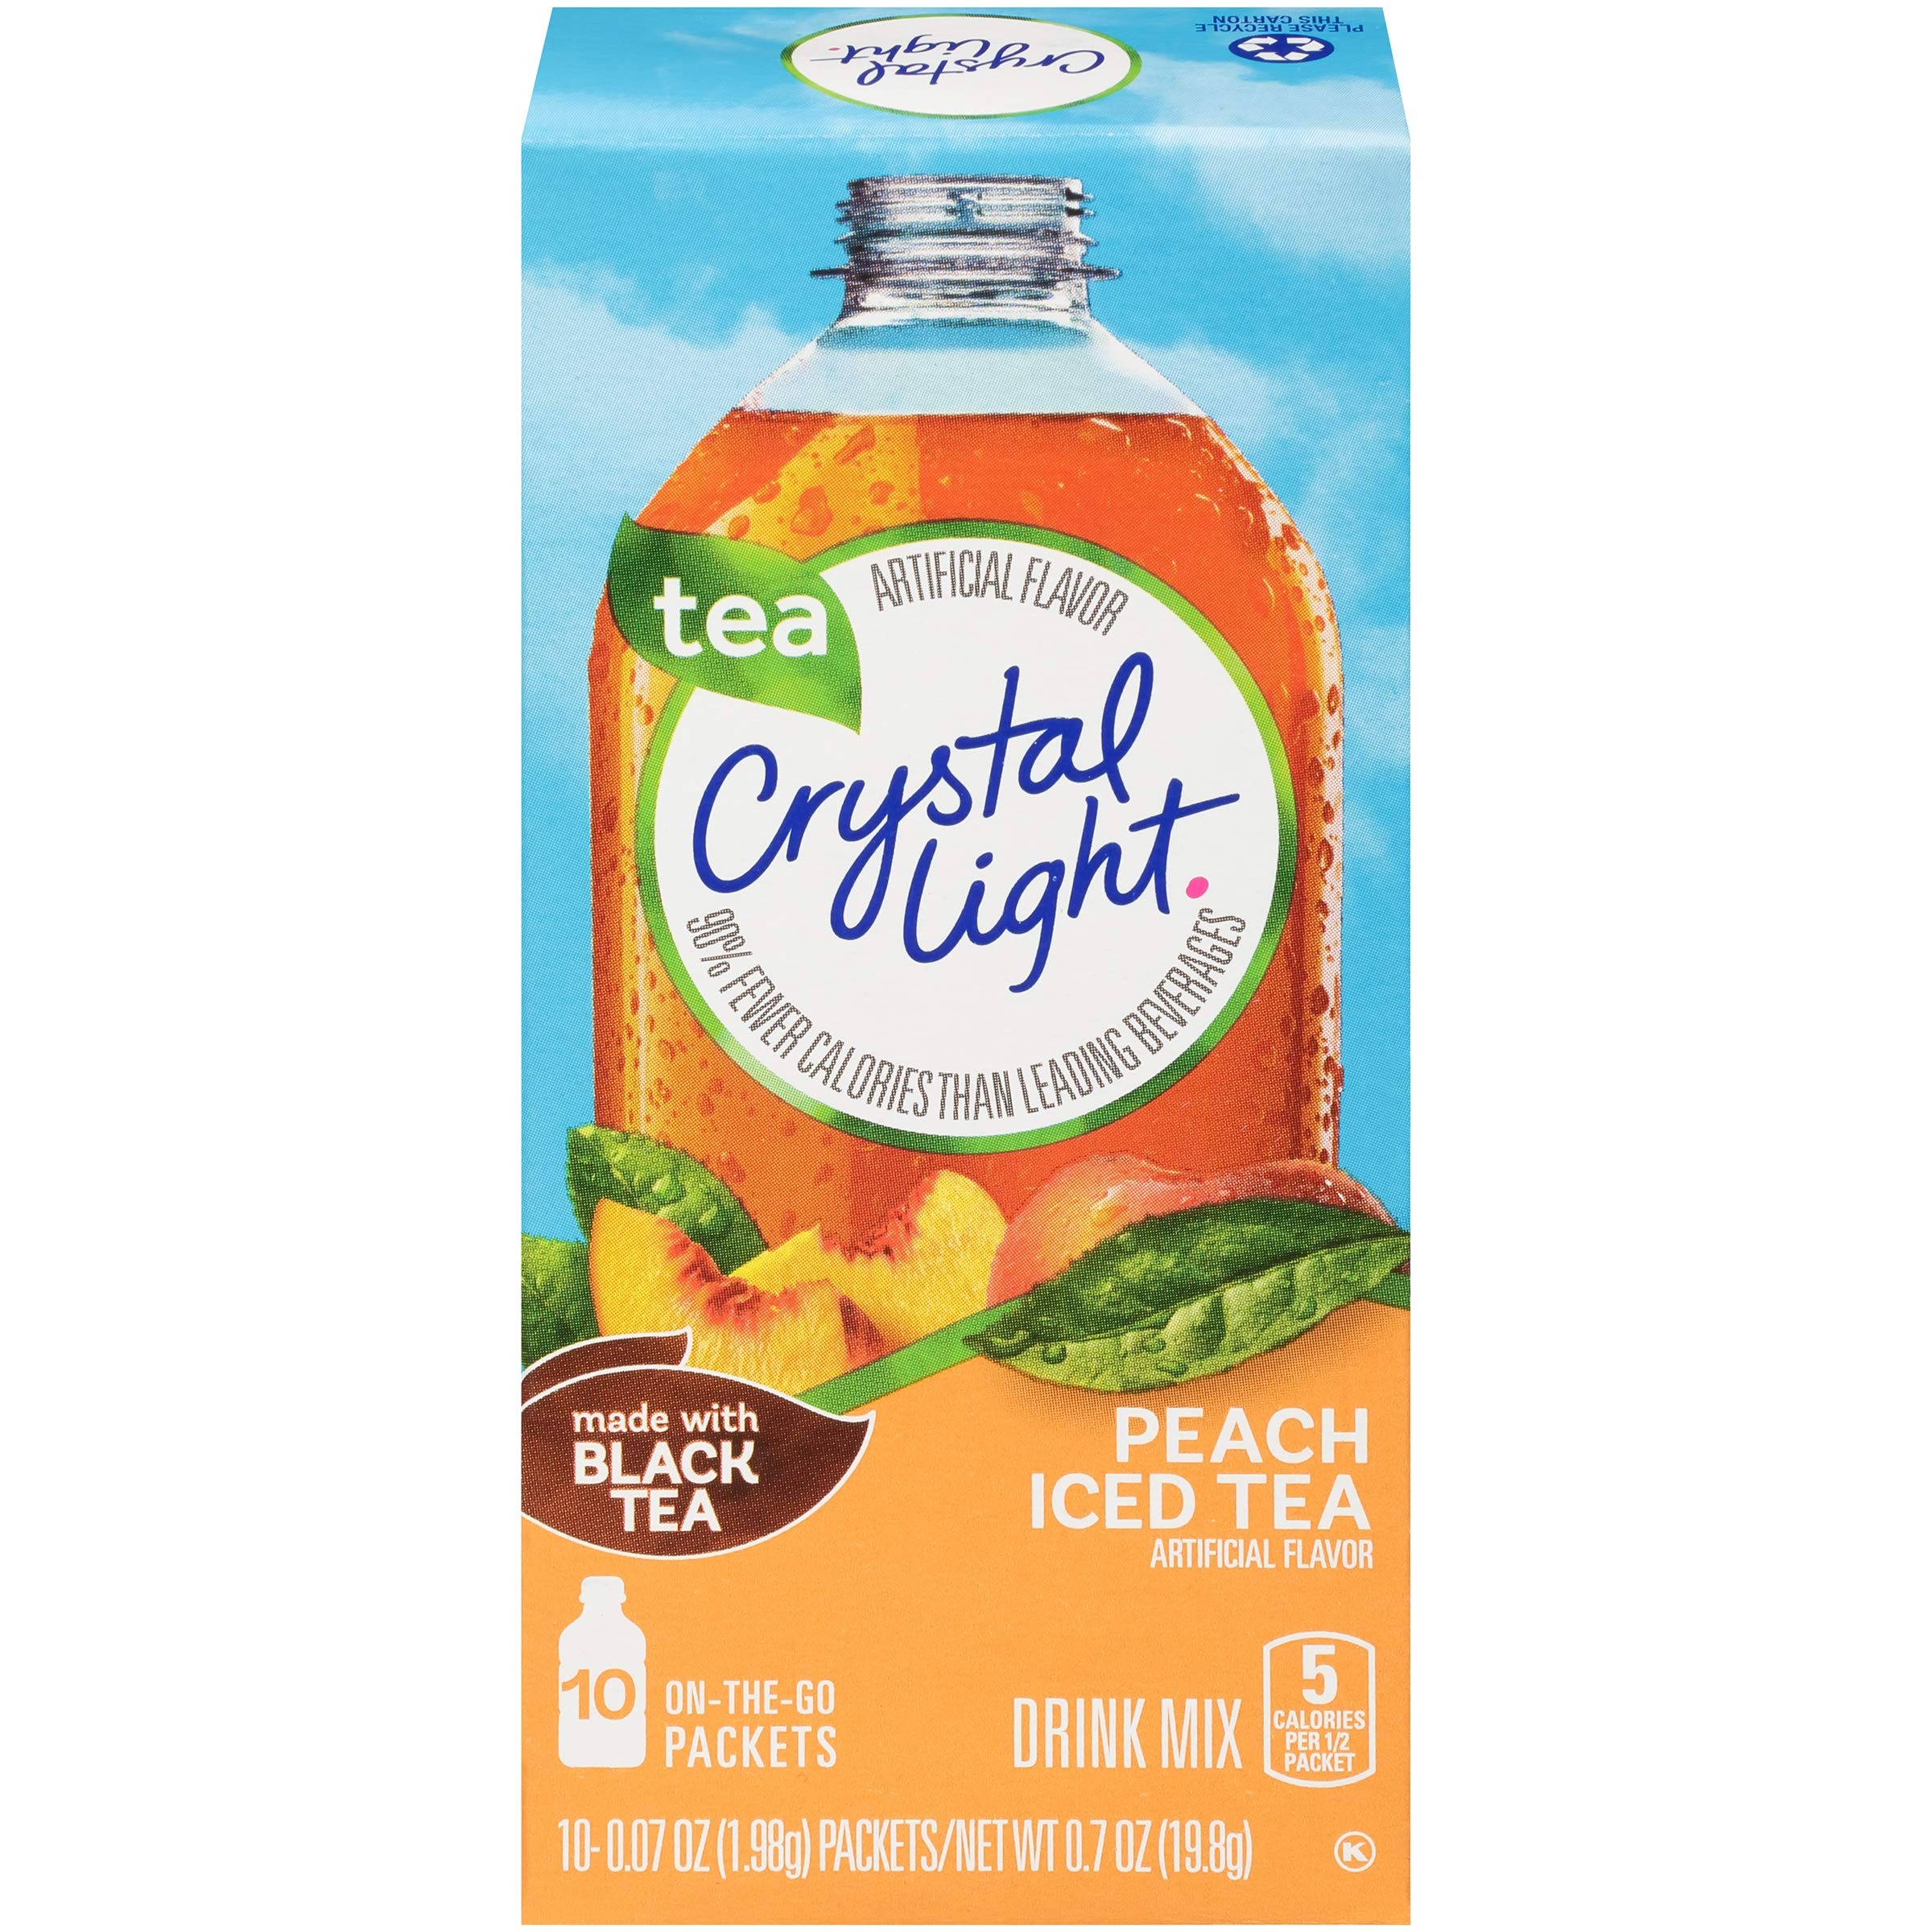
Item Name: Crystal Light On The Go Peach Iced Tea, 10-Packet Box (Pack of 24)
Bullet Point 1: Each Crystal Light On The Go Box Contains 10 Individual Packets that You Mix with Up to 16.9 Fluid Ounces (500 ml) of Water
Bullet Point 2: Each 8 Ounce Serving Contains 5 Calories; 90% Fewer Calories than Leading Beverages
Bullet Point 3: 98% Caffeine Free (15 mg of Caffeine Per Serving) and Kosher
Bullet Point 4: Low in Sodium and Gluten Free
Product Description: Crystal Light On The Go turns the water you need into the water you will love. It transforms ordinary water with fabulous fruit flavors and tantalizing teas. Each sip is the perfect way to refresh, renew and satisfy your thirst for something different.
Value: 24.0
Unit: count

Price: 25.9